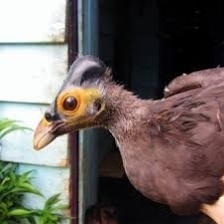
Species: MALEO
Scientific name: MACROCEPHALON MALEO